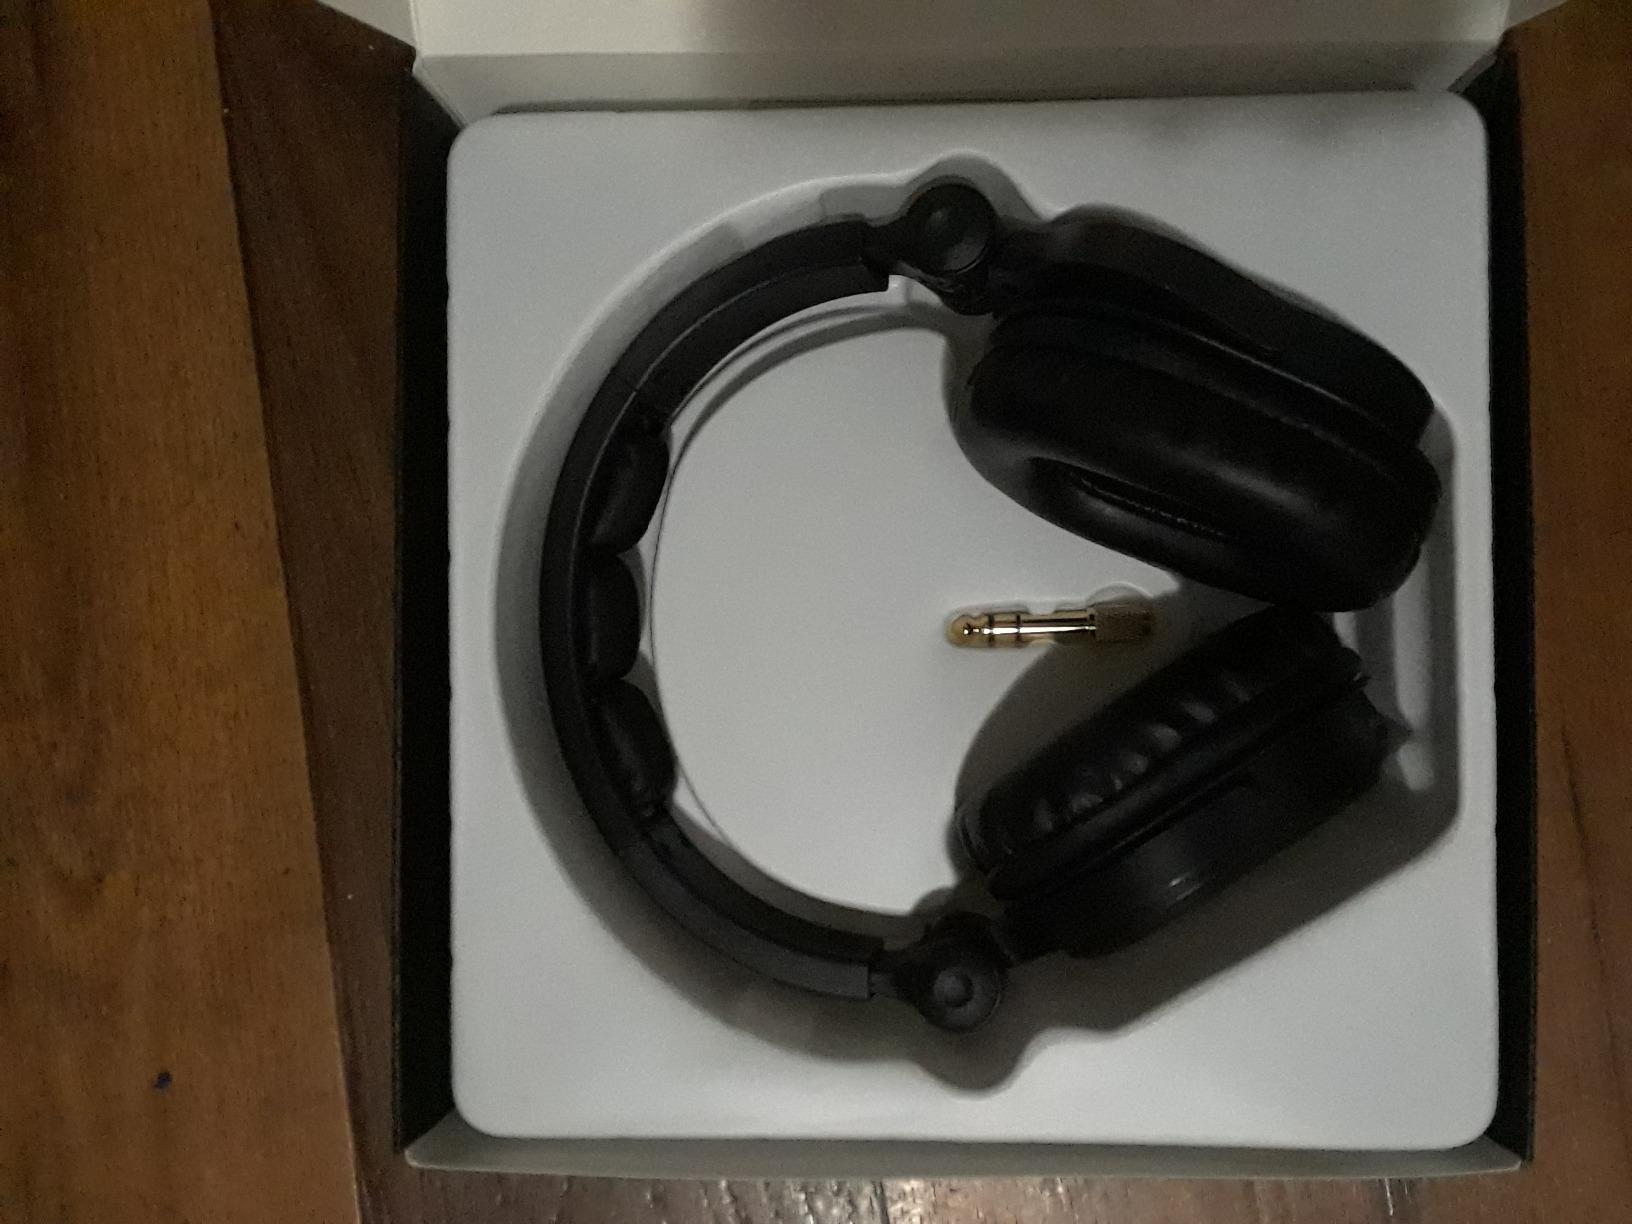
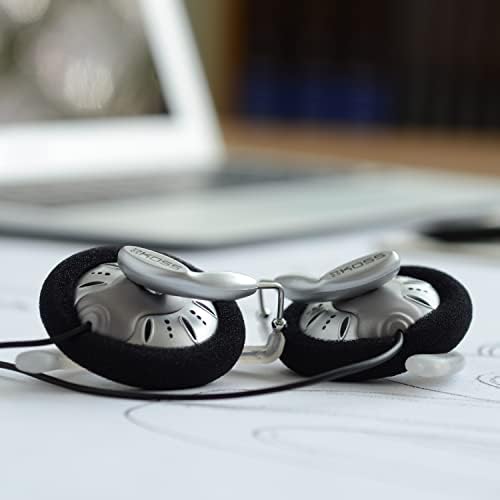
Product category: headphones
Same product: no